Saltfjellet–Svartisen National Park

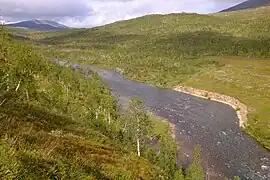
Bjøllåga river in Bjøllå valley, Saltfjellet-Svartisen National Park

Saltfjellet–Svartisen was designated a national park by royal decree in 1989 and covers 2102 km; together with the adjacent Gåsvatnan and Saltfjellet landscape protection areas and four small nature reserves, it forms a contiguous protected area of about 2839 km.The park spans a pronounced west–east gradient, from the Nordfjorden coast through high alpine plateaux to birch‑covered valleys and open tundra. Svartisen, Scandinavia's second‑largest glacier at roughly , occupies the park's southwestern corner and feeds a network of meltwater rivers and lakes. Underlain by extensive calcareous (calcium carbonate-rich) bedrock, Saltfjellet supports a particularly diverse flora, including several regionally rare species. Traditional Sami reindeer husbandry remains integral: the Saltfjellet and Hestmannen/Strandtindene grazing districts maintain rights within the park (4783 animals in 2014), and three Swedish Sami "samebyer" graze seasonally in July and August.